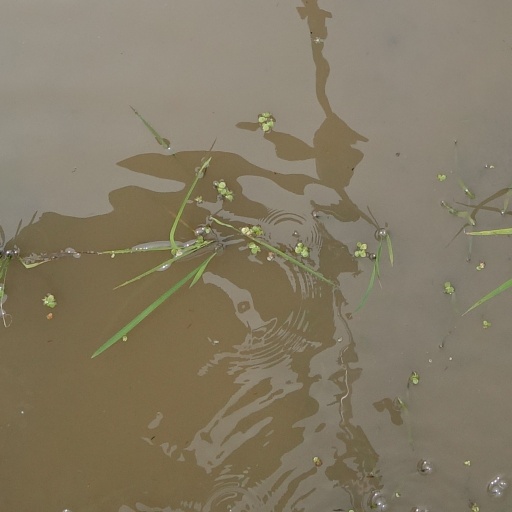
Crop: rice